Vibrating belt machine

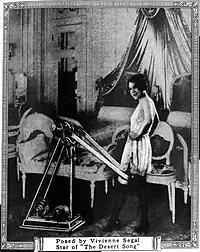
Actress Vivienne Segal using a "Battle Creek Health Builder" from an advertizement in the November 1, 1927 "Vogue"

A vibrating belt machine is a device that was promoted to passively reduce body fat through the use of an oscillating or vibrating belt around the exercise subject's waist, without active exercise by the user. The device was widely promoted in the 1950s and 1960s as a way to break up abdominal fat through vibration.